Eljero Elia

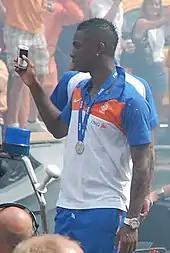
Elia with the Netherlands national team following the end of the 2010 FIFA World Cup

In May 2009, Elia was included in the Netherlands' senior squad for the friendly matches against Iceland and Norway by coach Bert van Marwijk. However, he was dropped from the squad. Once again, Elia was selected for the senior team's friendly with England. However, he was dropped from the squad once again.